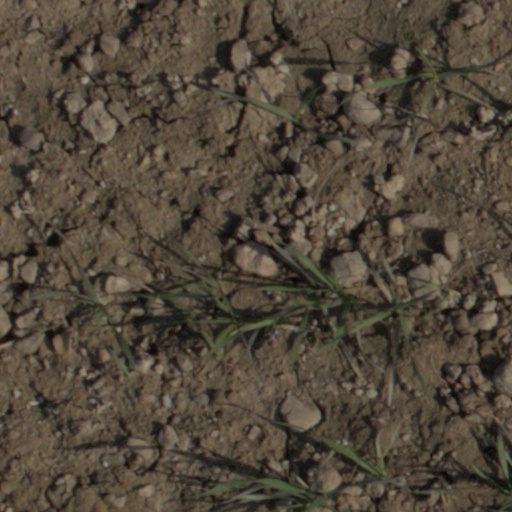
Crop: wheat